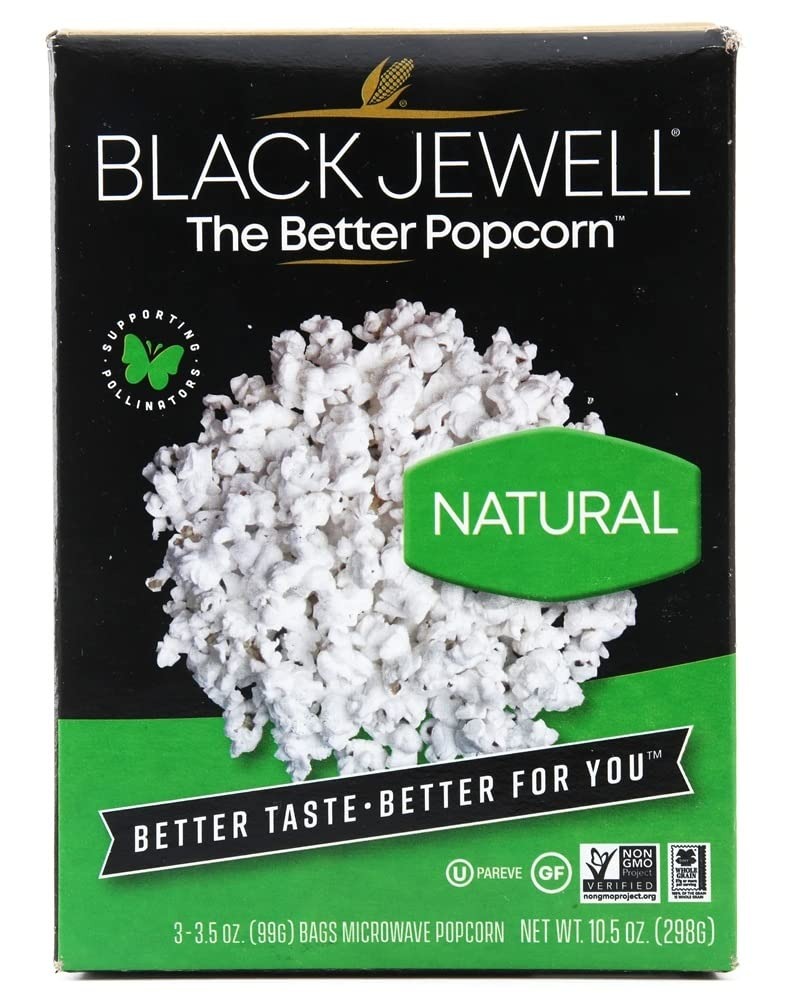
Item Name: Black Jewell Popcorn Micro Naturl 3ct
Product Description: Black Jewell - All Natural Microwave Popcorn 3 Bags Natural Flavor - 10.5 oz. (298g) (3- 3.5oz. Bags) Natural and unflavored with only a touch of salt, Black Jewell All Natural Microwave popcorn is a convenient way to enjoy a fun and healthy snack. Pops pure white, contains protective antioxidants, 100% Natural Grain, gluten free, and Non-GMO verified. Black jewell all natural microwave popcorn c
Value: 1.0
Unit: Count

Price: 10